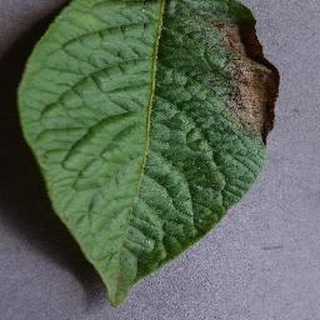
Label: potato_late_blight